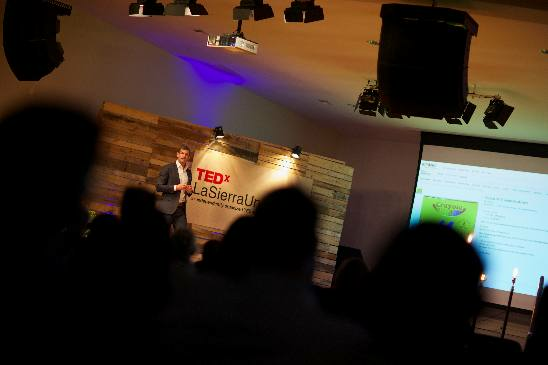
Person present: Yes